List of missile wings of the United States Air Force

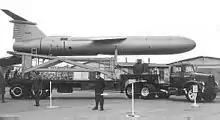
Martin TM-611 Matador

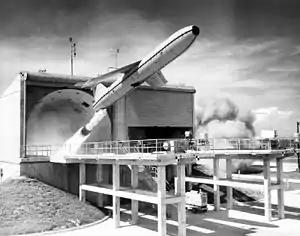
Martin TM-76 Mace

The Martin MGM-1 Matador was the first operational surface-to-surface cruise missile designed and built by the United States. The Matador included a radio command that allowed in-flight course corrections. The Matador was armed with the W5 warhead.